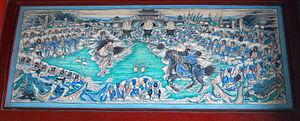
Zhang Fei, ou Tchang Fei, avait pour surnom social Yide est un puissant général chinois de la fin de la dynastie Han et du début de la période des Trois Royaumes.